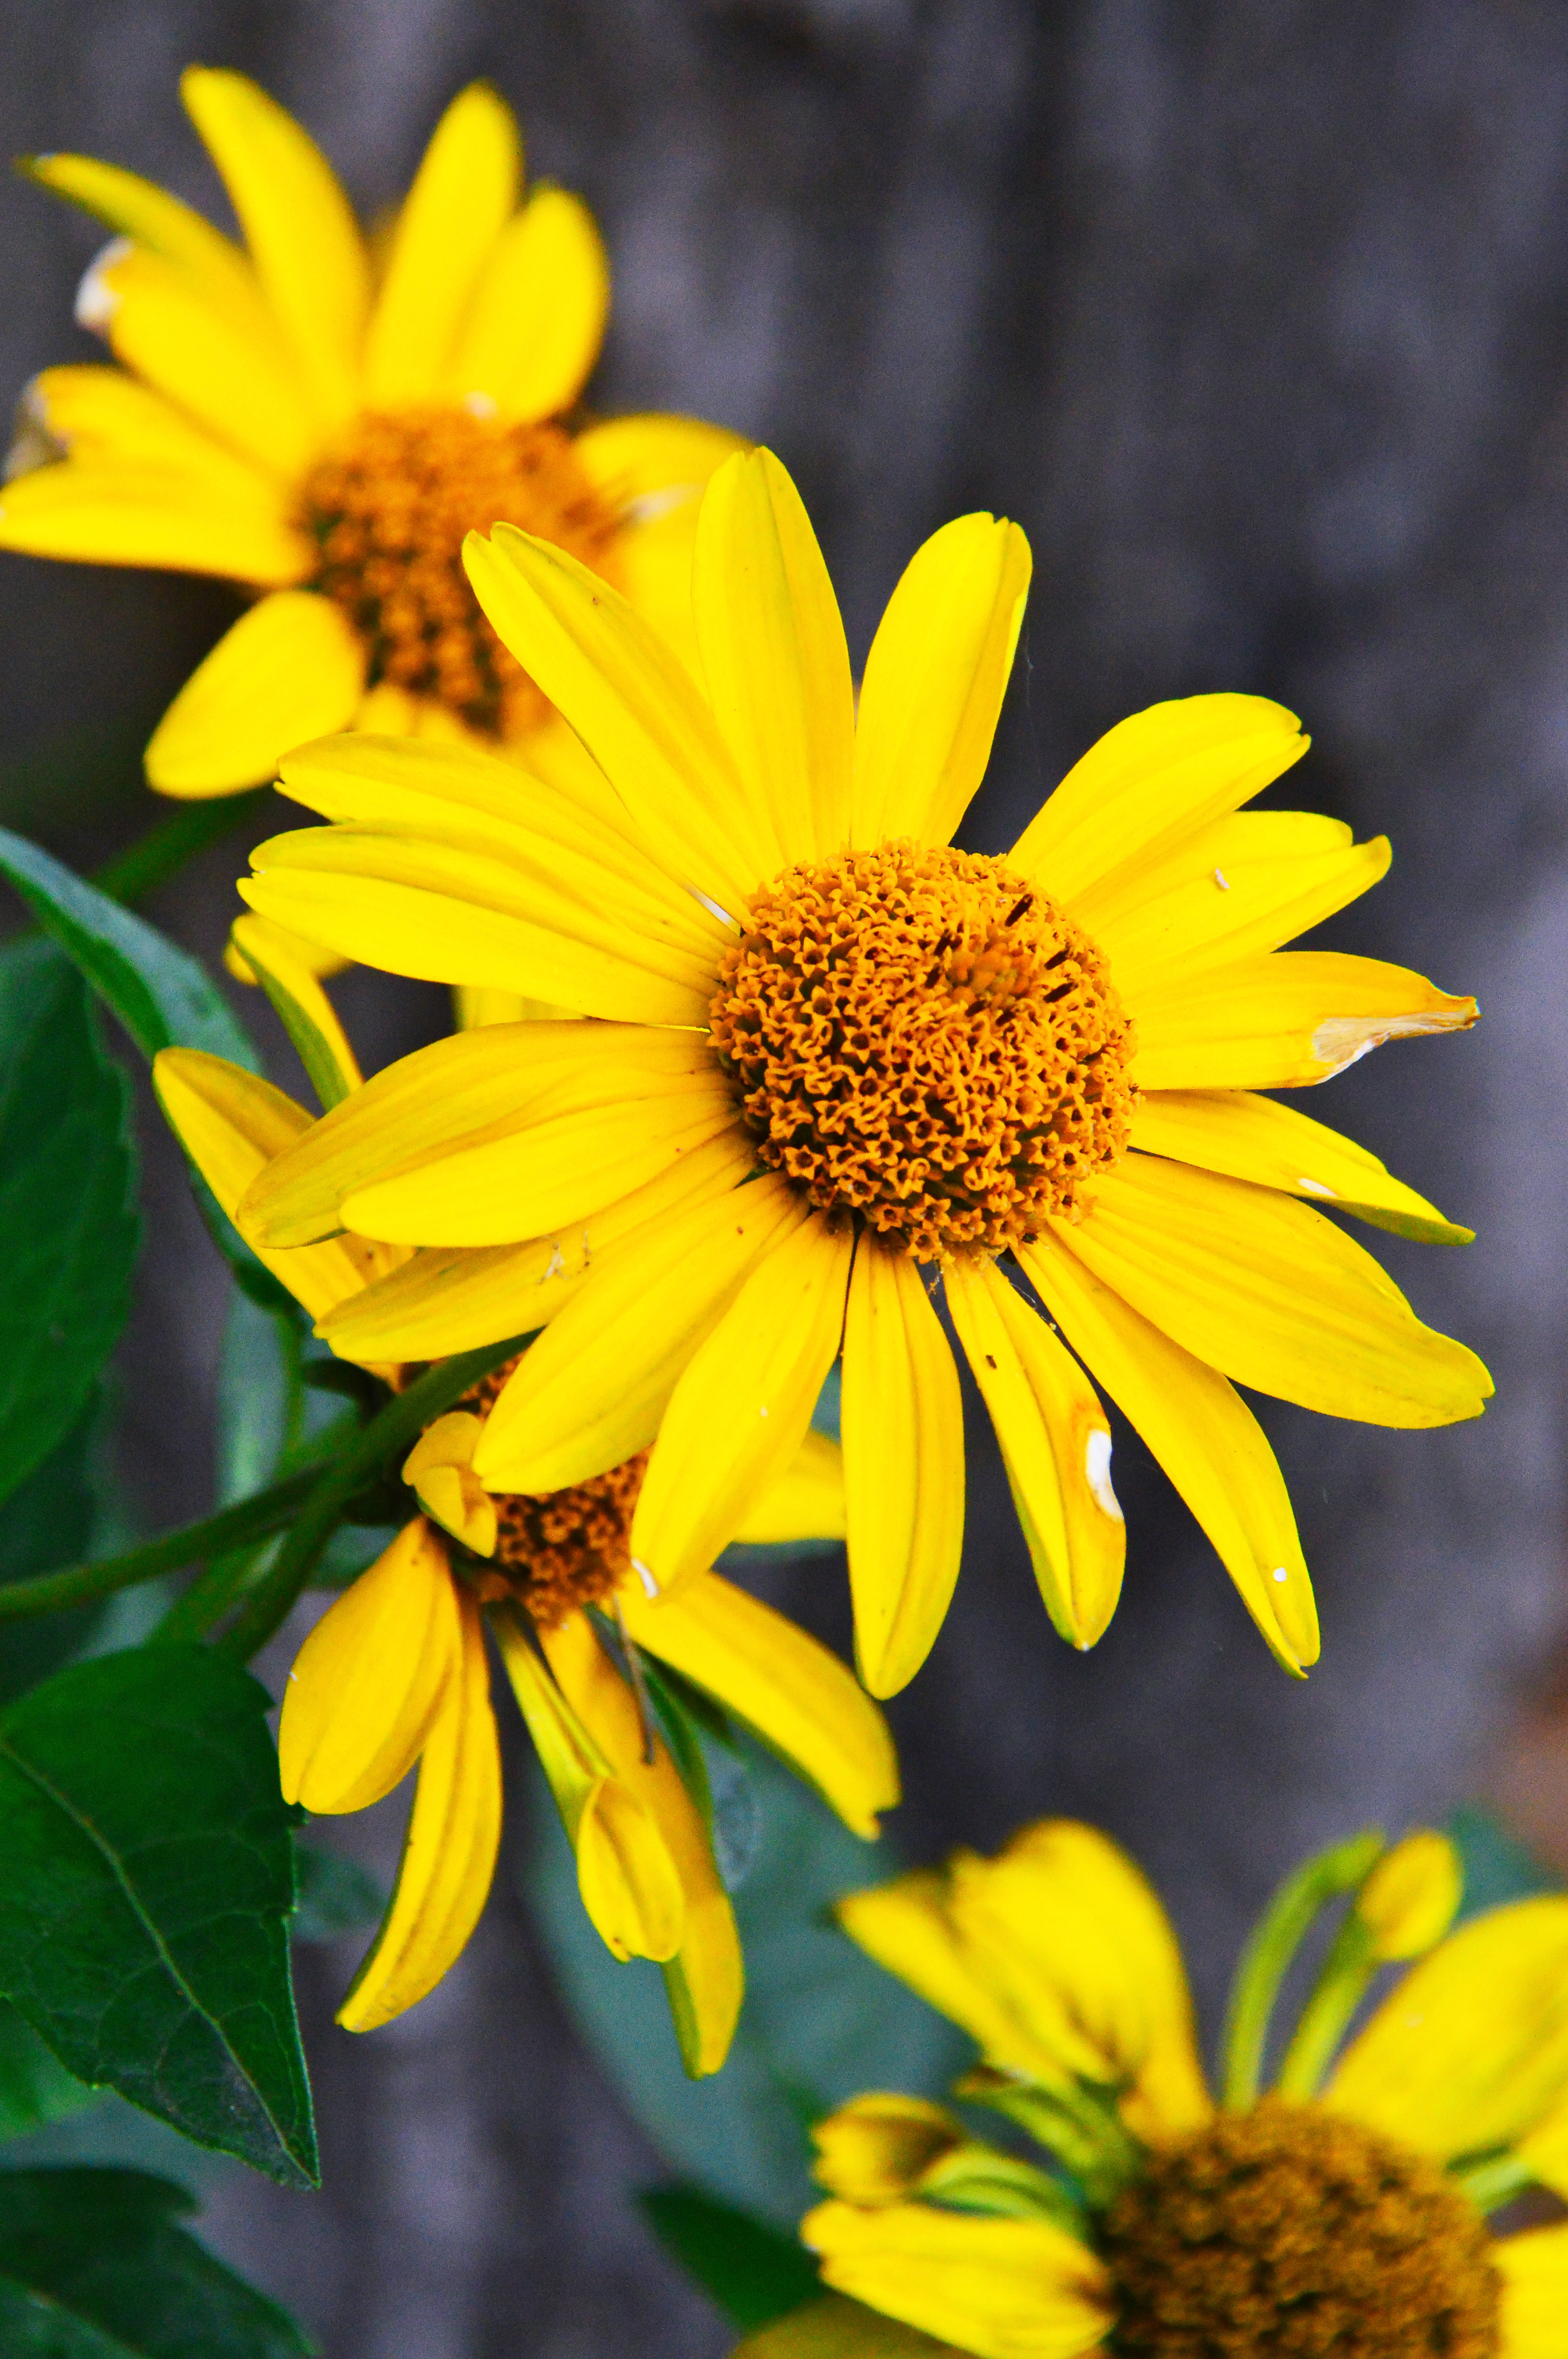
summer, yellow, flowers, flower, white, background, sun, garden, beauty, nature, meadow, floral, field, spring, blossom, plant, leaf, season, blooming, environment, freshness, rural, petal, beautiful, bright, flora, wildflower, sunflower, daisy family, close up, pollen, macro photography, annual plant, sunflower seed